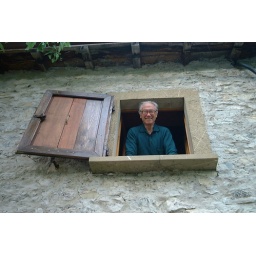
F.M. : the preferred window of the preferred room in his preferred house